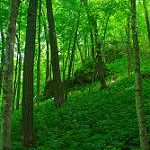
Label: forest